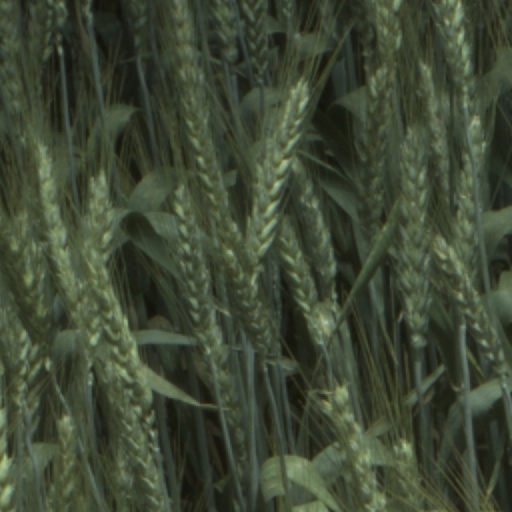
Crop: wheat